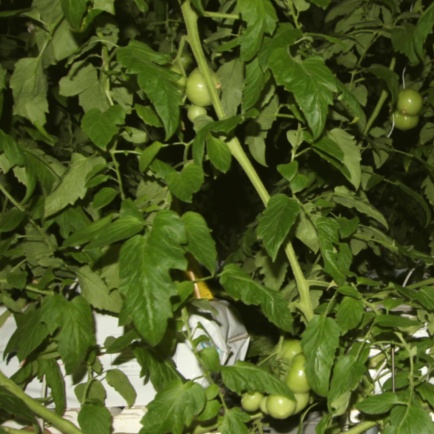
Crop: tomato